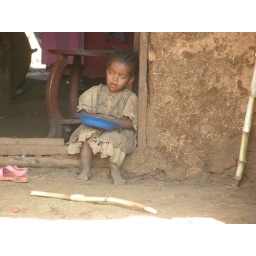
This little girl was sitting in the main entryway to their home, and was falling asleep while eating her lunch.